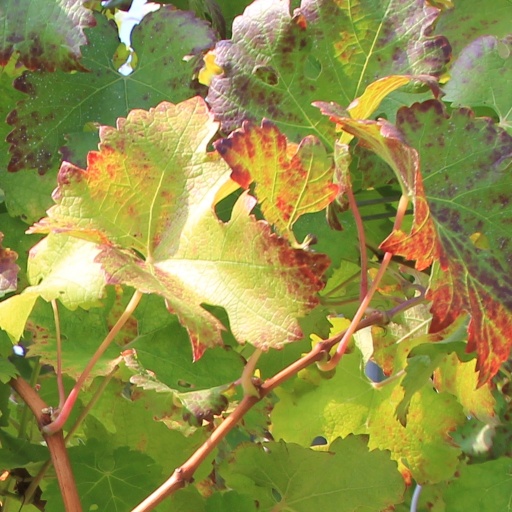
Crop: grape